The Burden

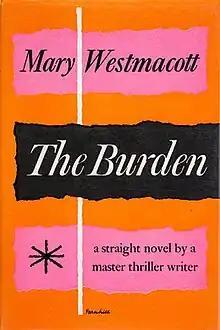
Dust-jacket illustration of the first UK edition

The Burden is a novel written by Agatha Christie and first published in the UK by Heinemann on 12 November 1956. Initially not published in the US, it was later issued as a paperback by Dell Publishing in September 1963. It was the last of six novels Christie wrote under the nom-de-plume Mary Westmacott.